Kiwi Esplanade

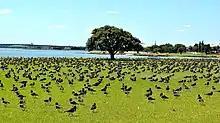
South Island oystercatchers at Kiwi Esplanade

The Kiwi Esplanade shore was selected as an Area of Significant Conservation Value (ASCV), due to the pāhoehoe lava flows and it being a significant area for native bird species, such as the South Island oystercatcher. The annelid "Heteromastus filiformis" is one of the most common benthic species, and the shore is home to many species including "Austrovenus stutchburyi" (New Zealand cockle).